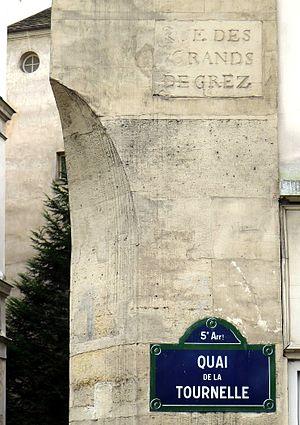
Quai de la Tournelle (ancienne partie de la rue des Grands-Degrés) - Paris V
La rue des Grands-Degrés est une voie située dans le quartier Saint-Victor du 5ᵉ arrondissement de Paris.